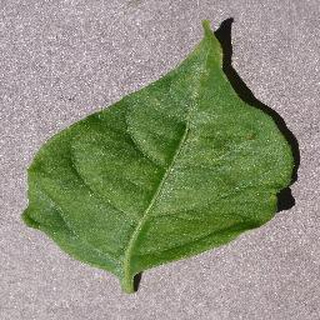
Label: healthy_bell_pepper